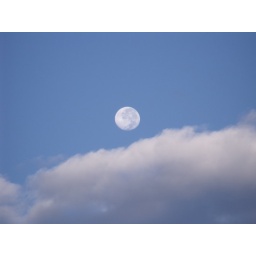
the moon shines bright, proud and beautiful in the glorious blue sky